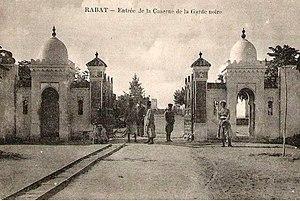
Rabat - Entree de la Caserne de la Garde noir. Rails Decauville devant la caserne de la Garde du Sultan aprés Bab Rouah.